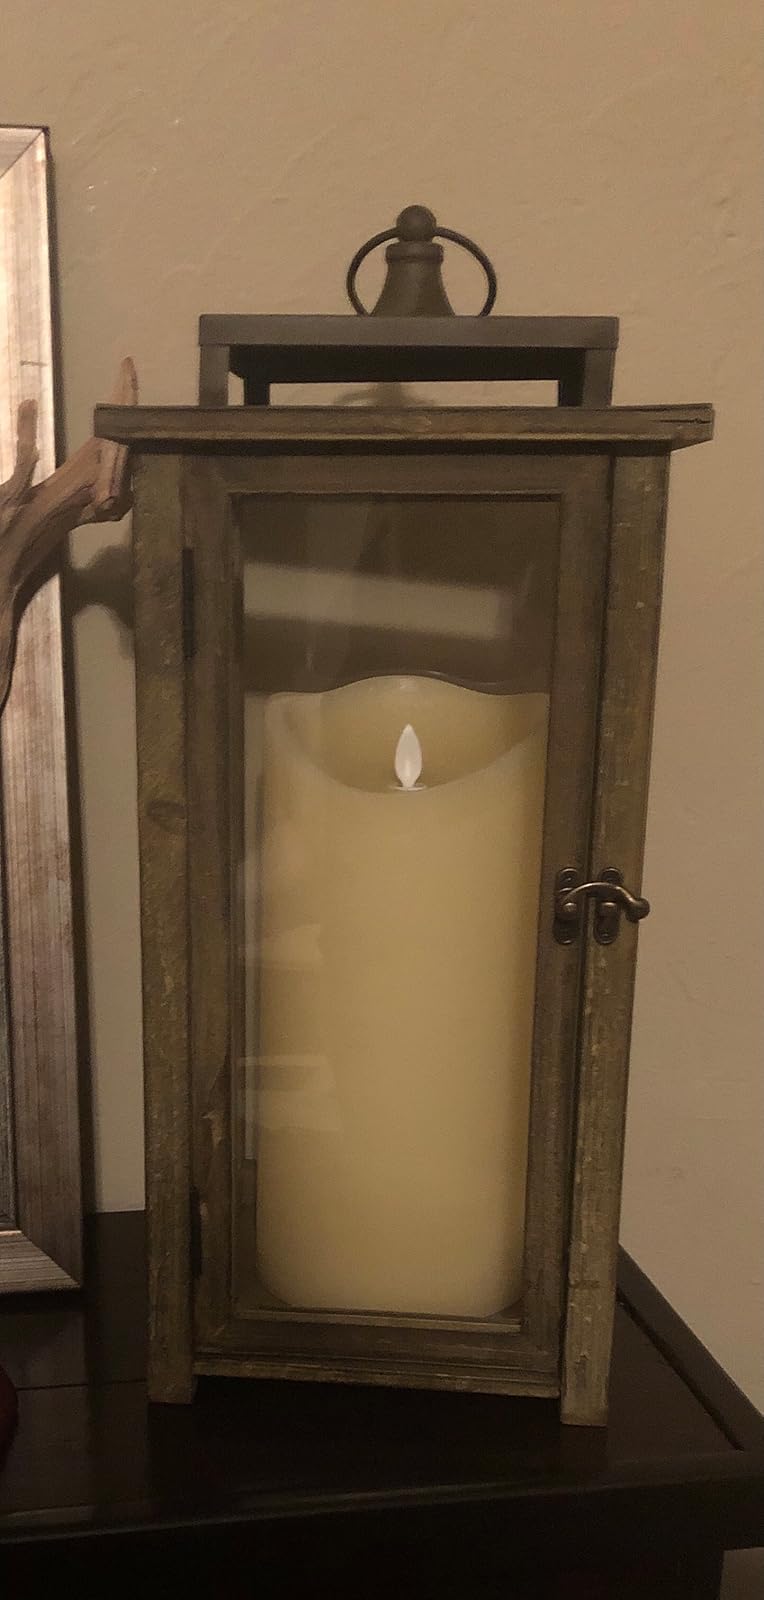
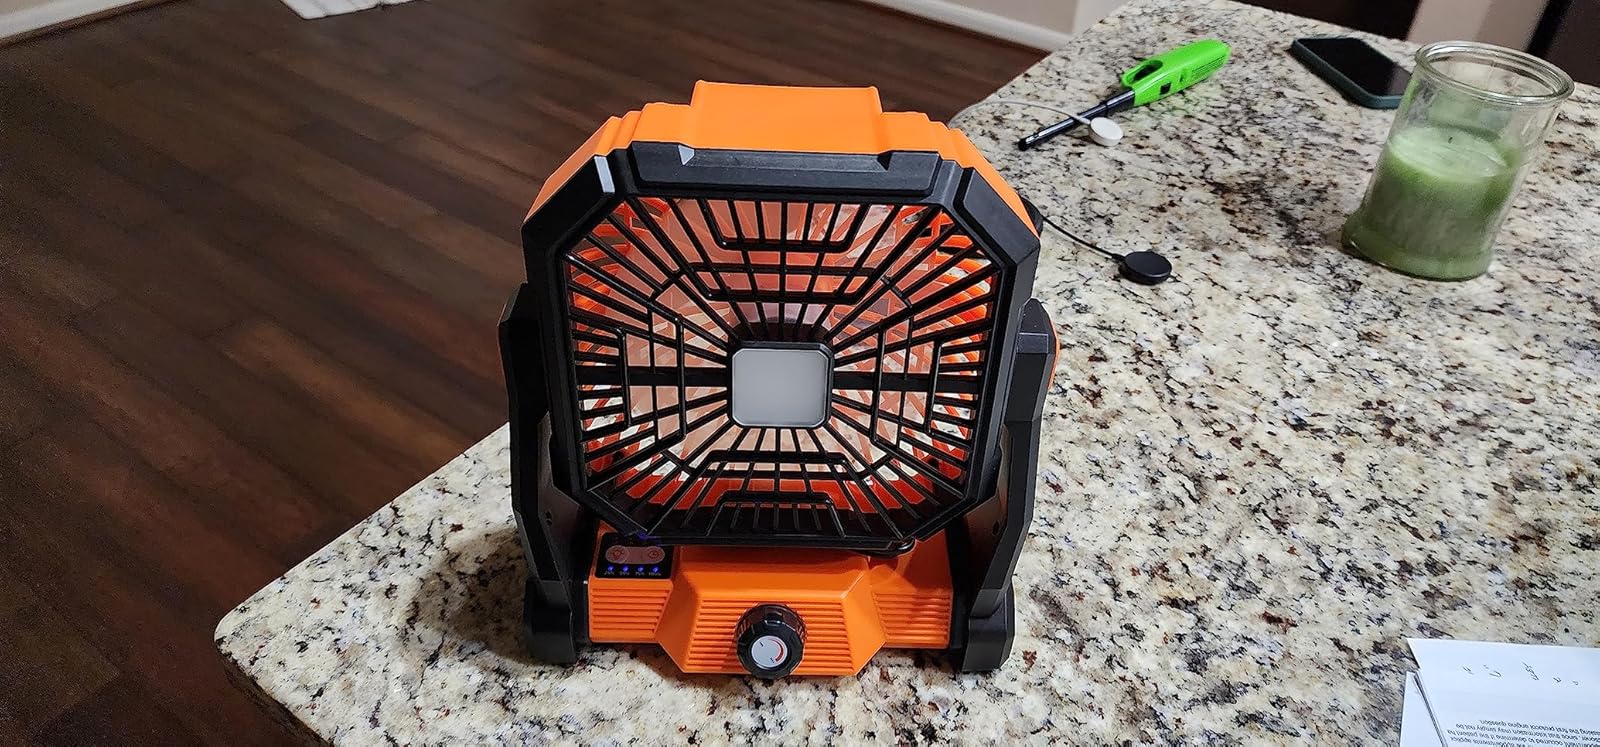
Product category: lantern
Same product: no